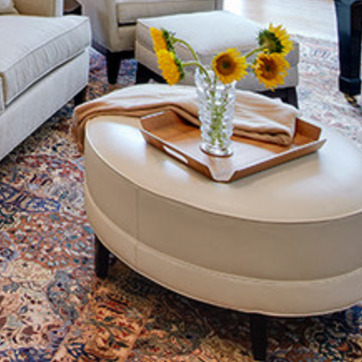
Material: leather